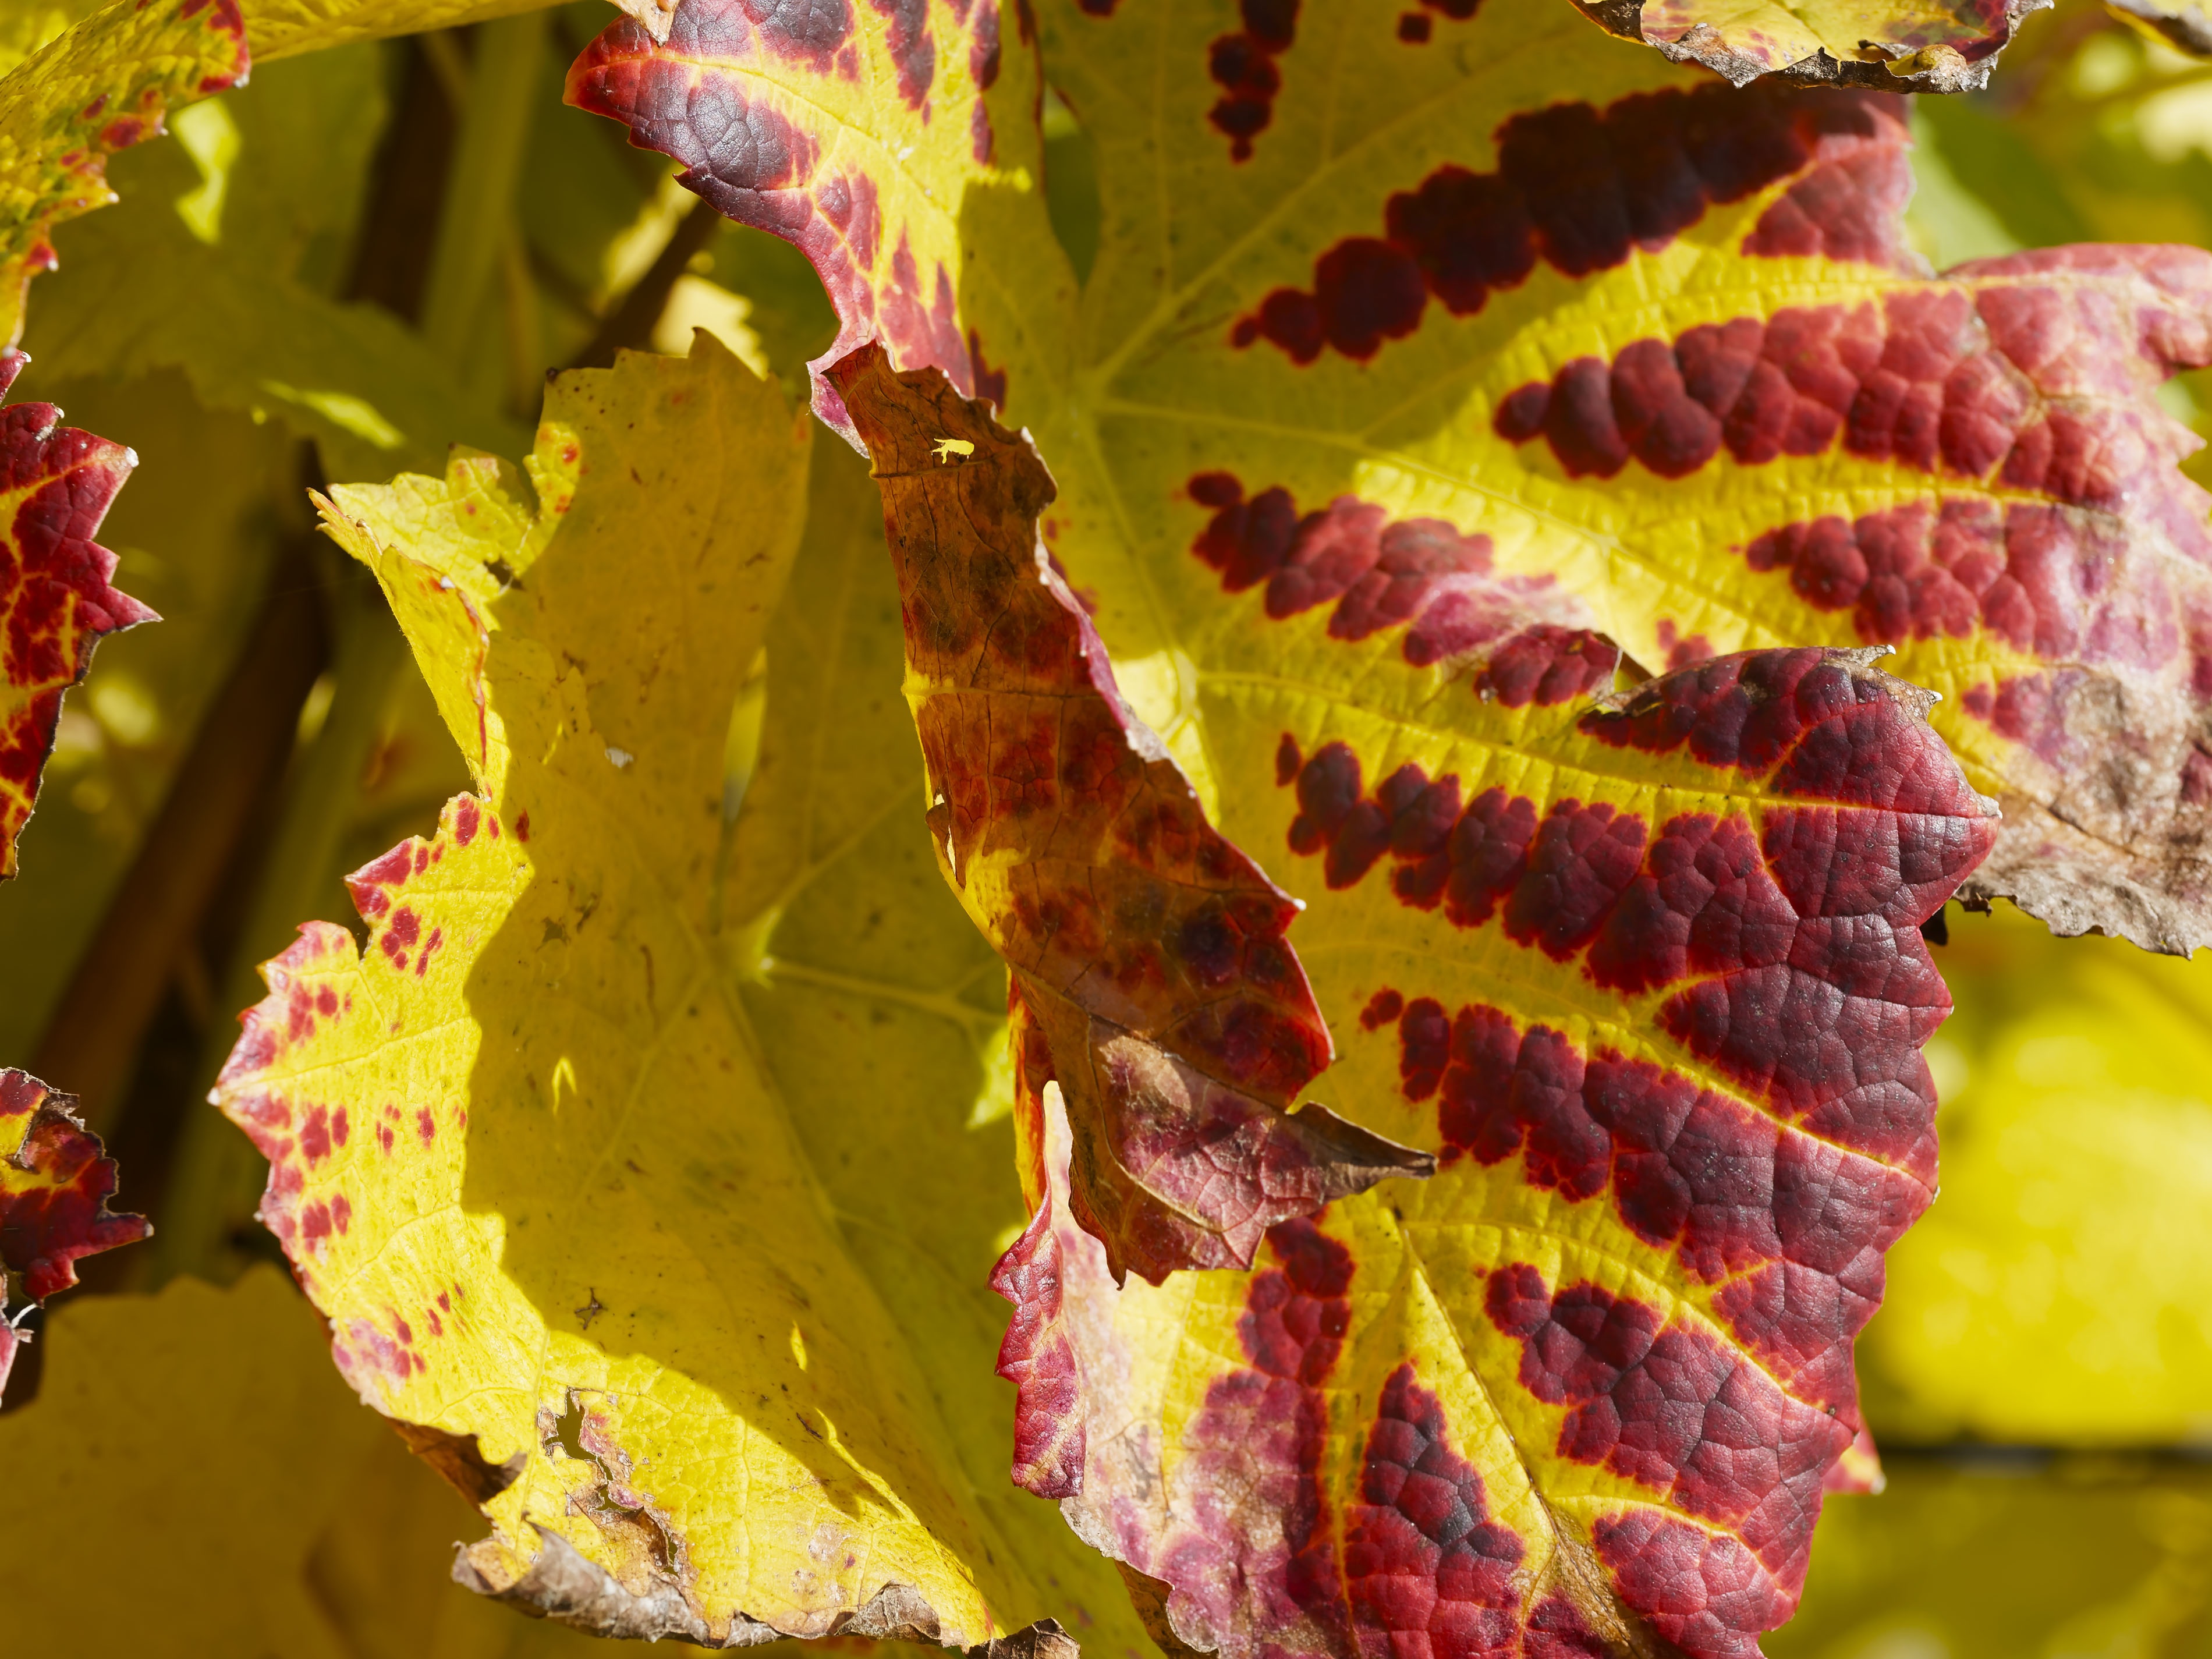
tree, nature, plant, leaf, fall, flower, foliage, color, autumn, brown, botany, colorful, yellow, flora, season, dead leaf, close up, leaves, fall colors, autumn leaves, red leaf, red leaves, macro photography, vine leaves, red color, flowering plant, land plant, leaves fall